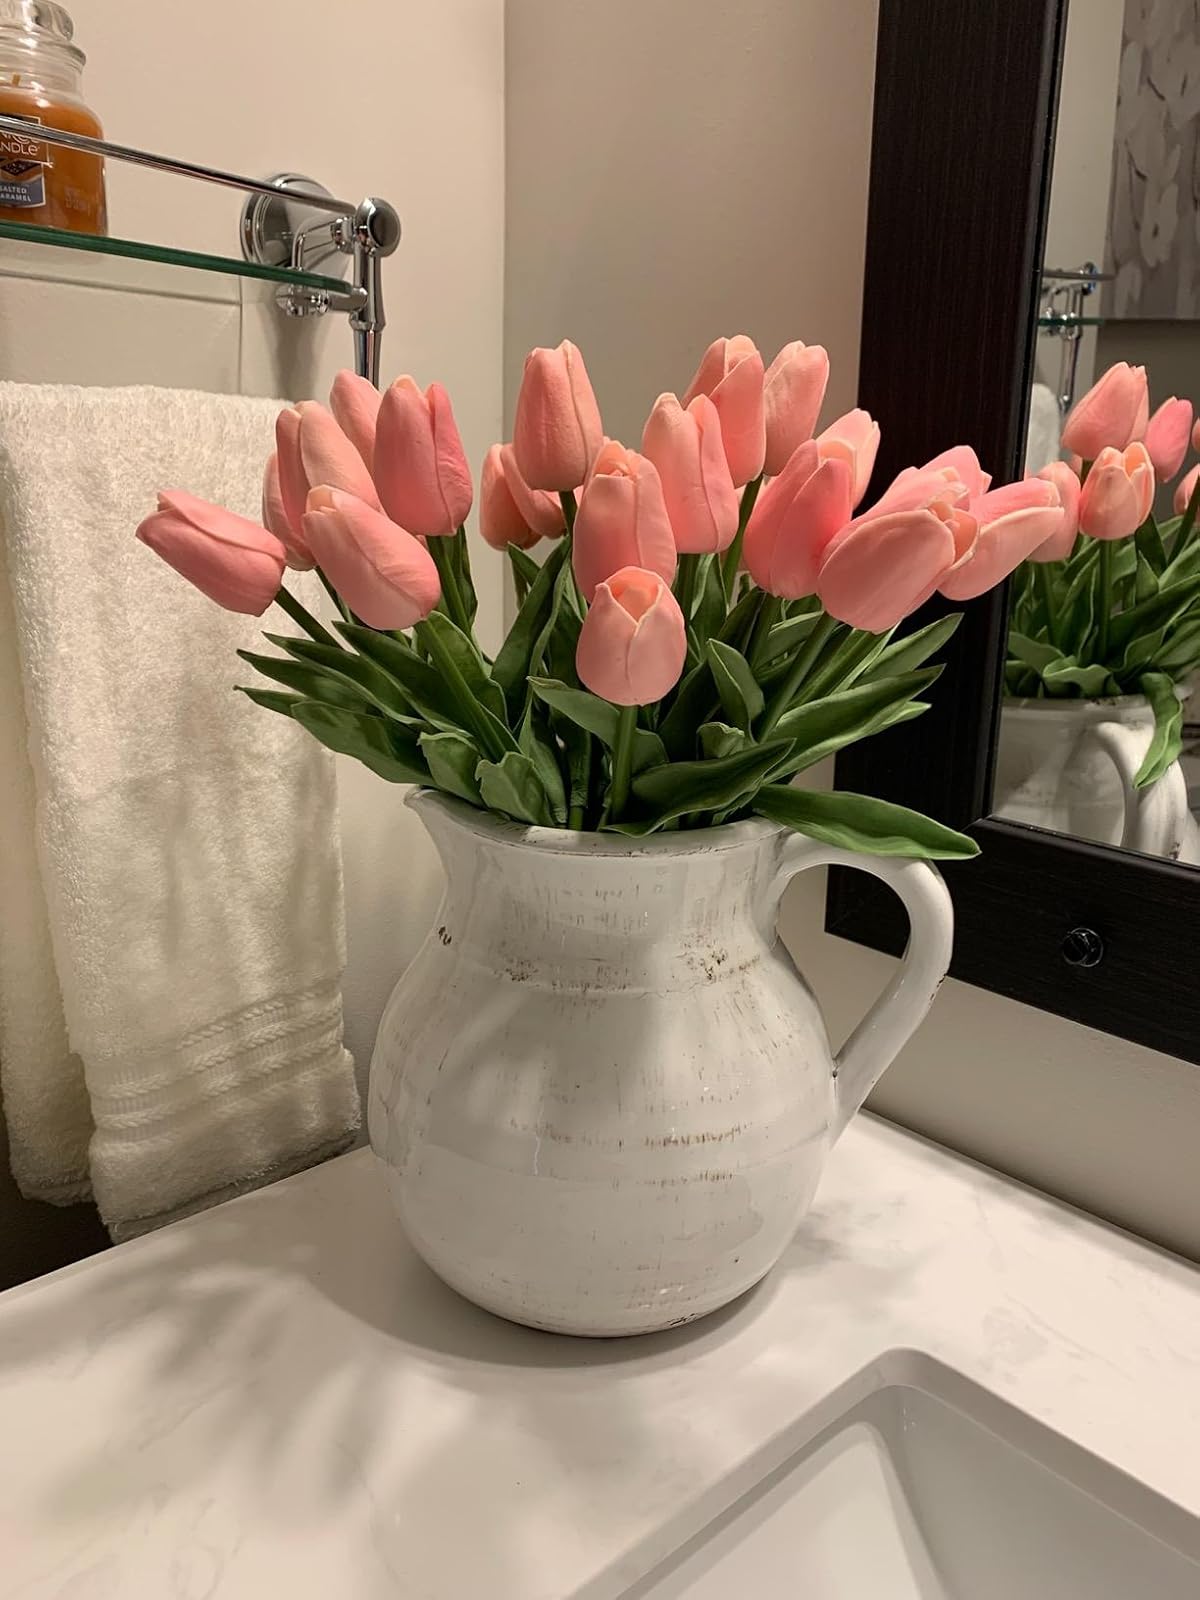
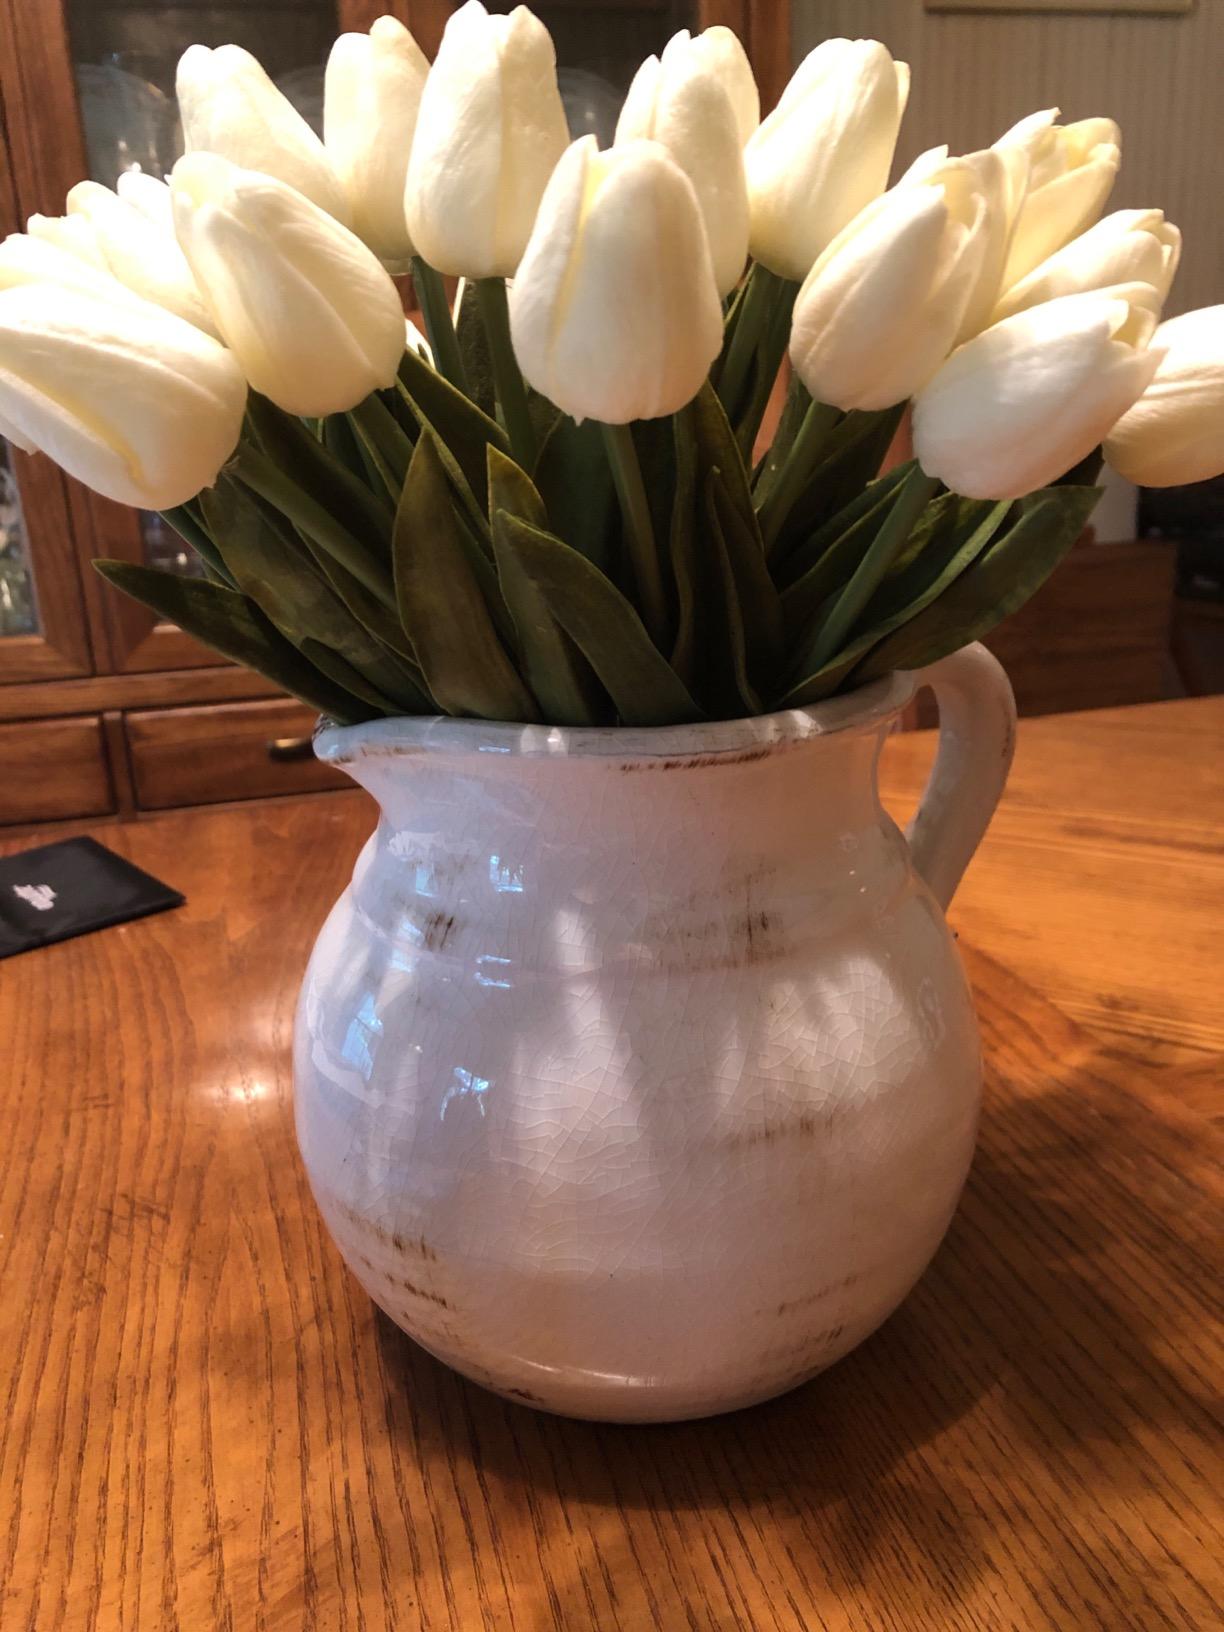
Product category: vase
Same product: yes